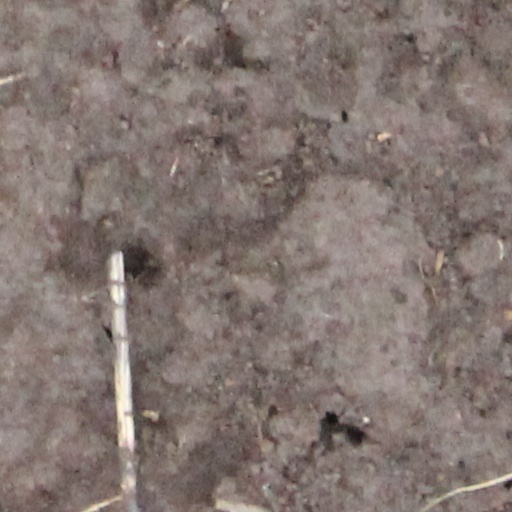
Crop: wheat